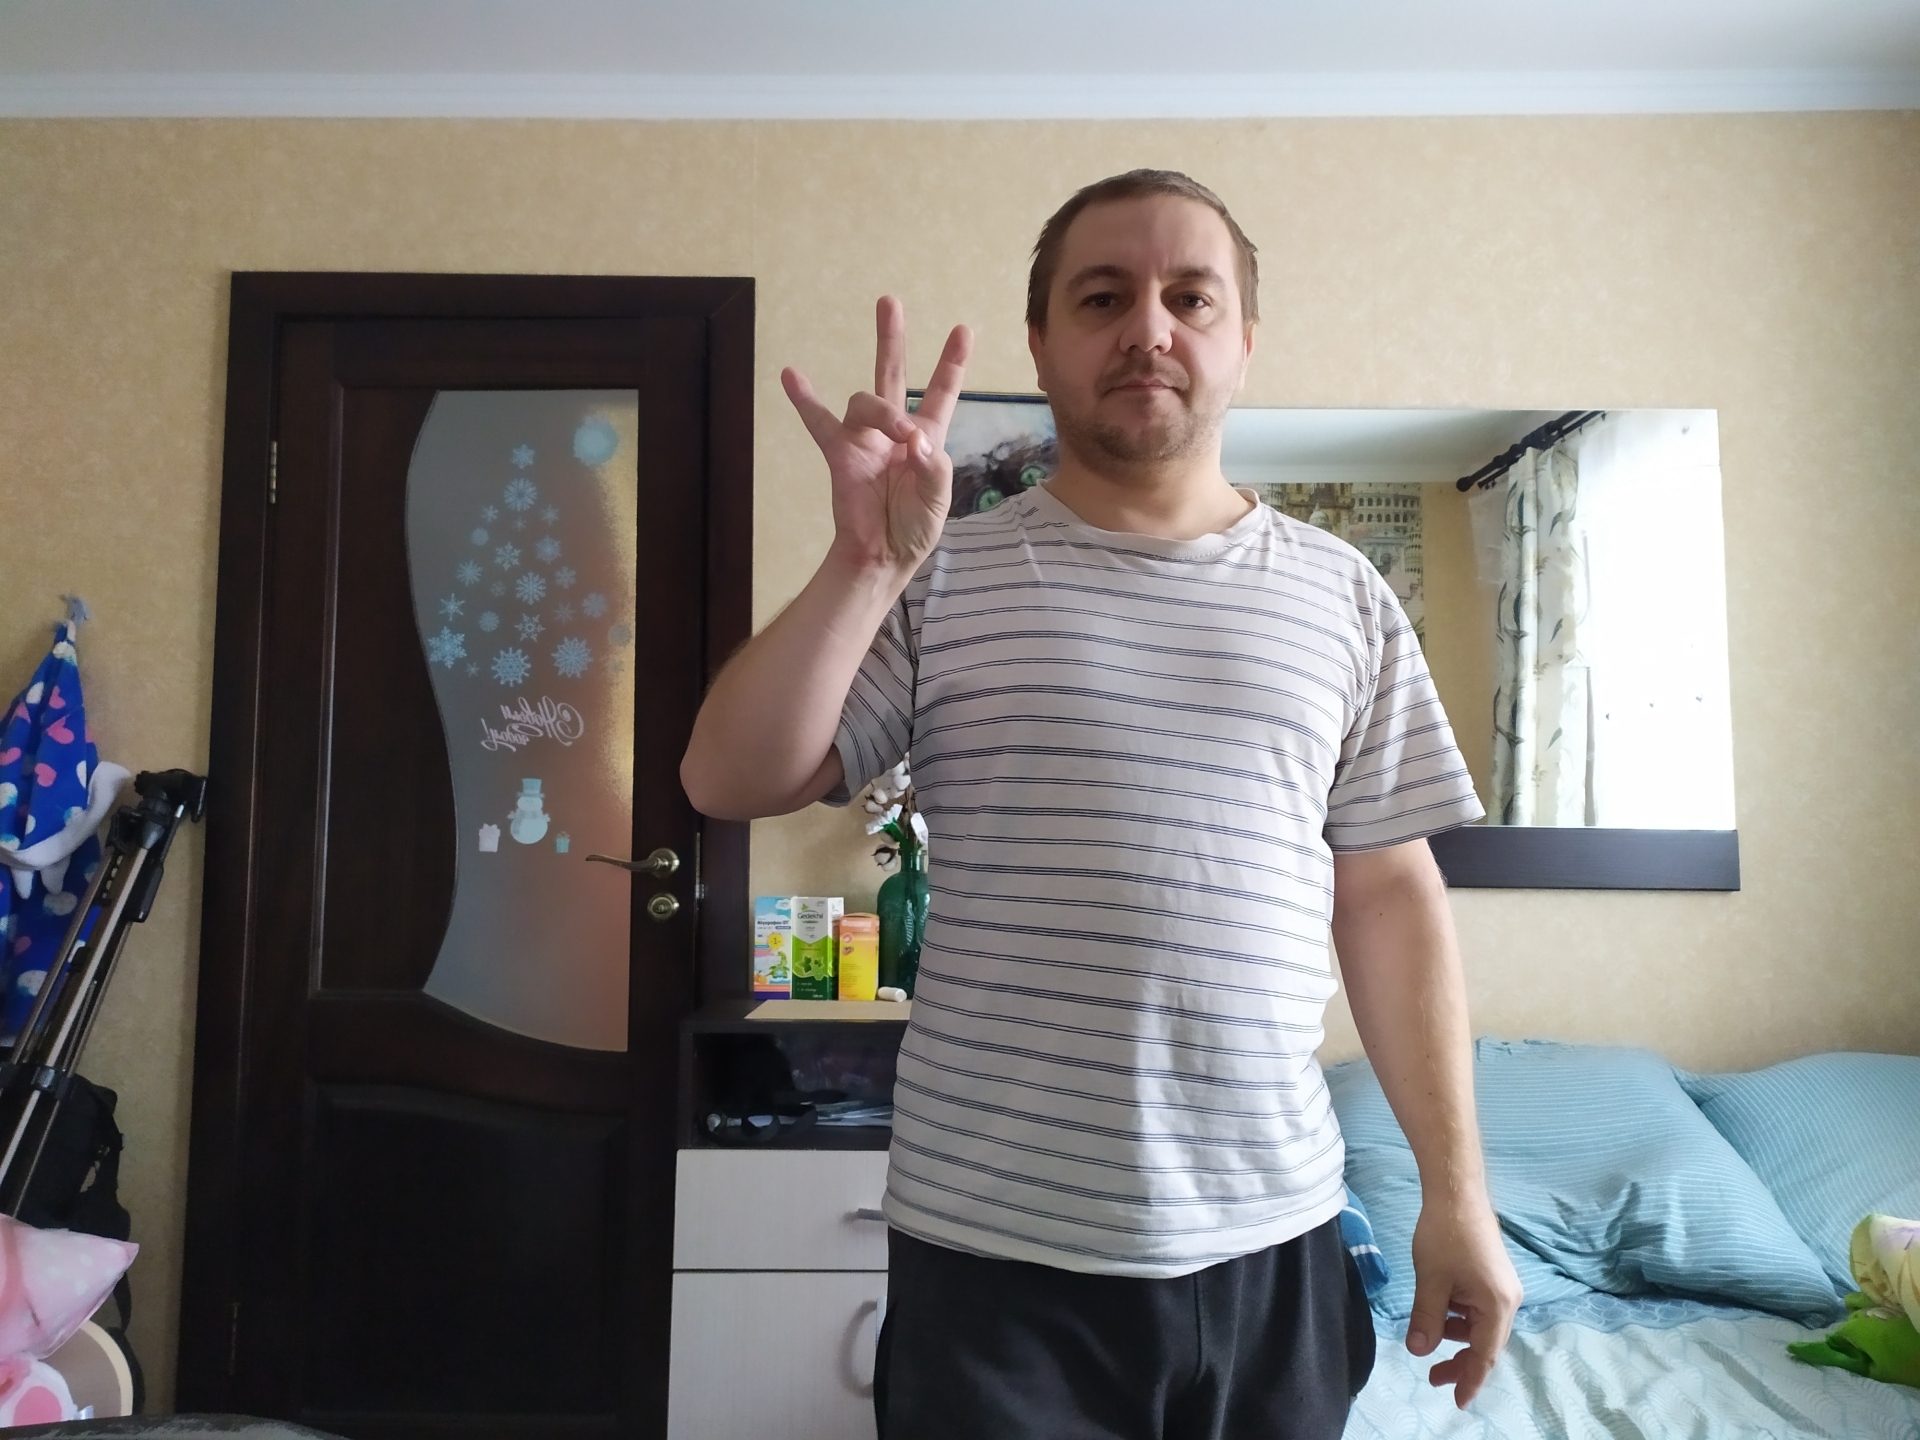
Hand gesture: three3